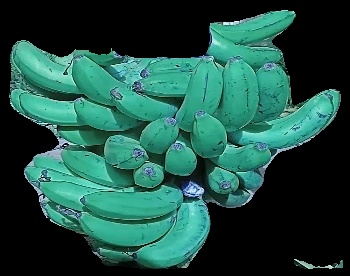
Variety: pachbale
Grade: grade3